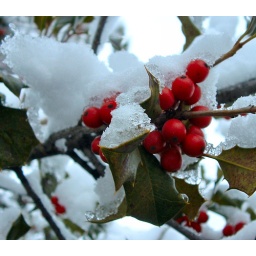
The holly tree in front of my house is really pretty with the snow on it.